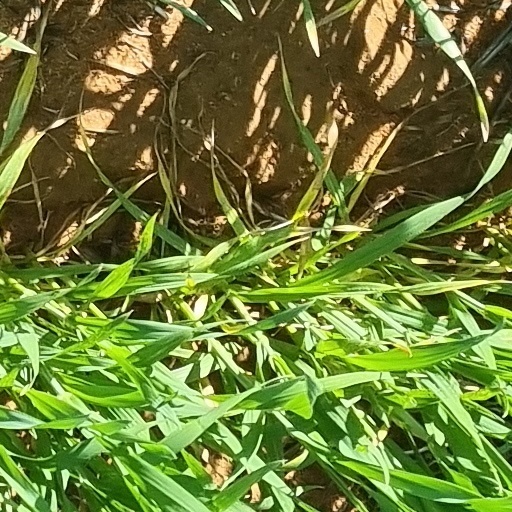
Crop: wheat